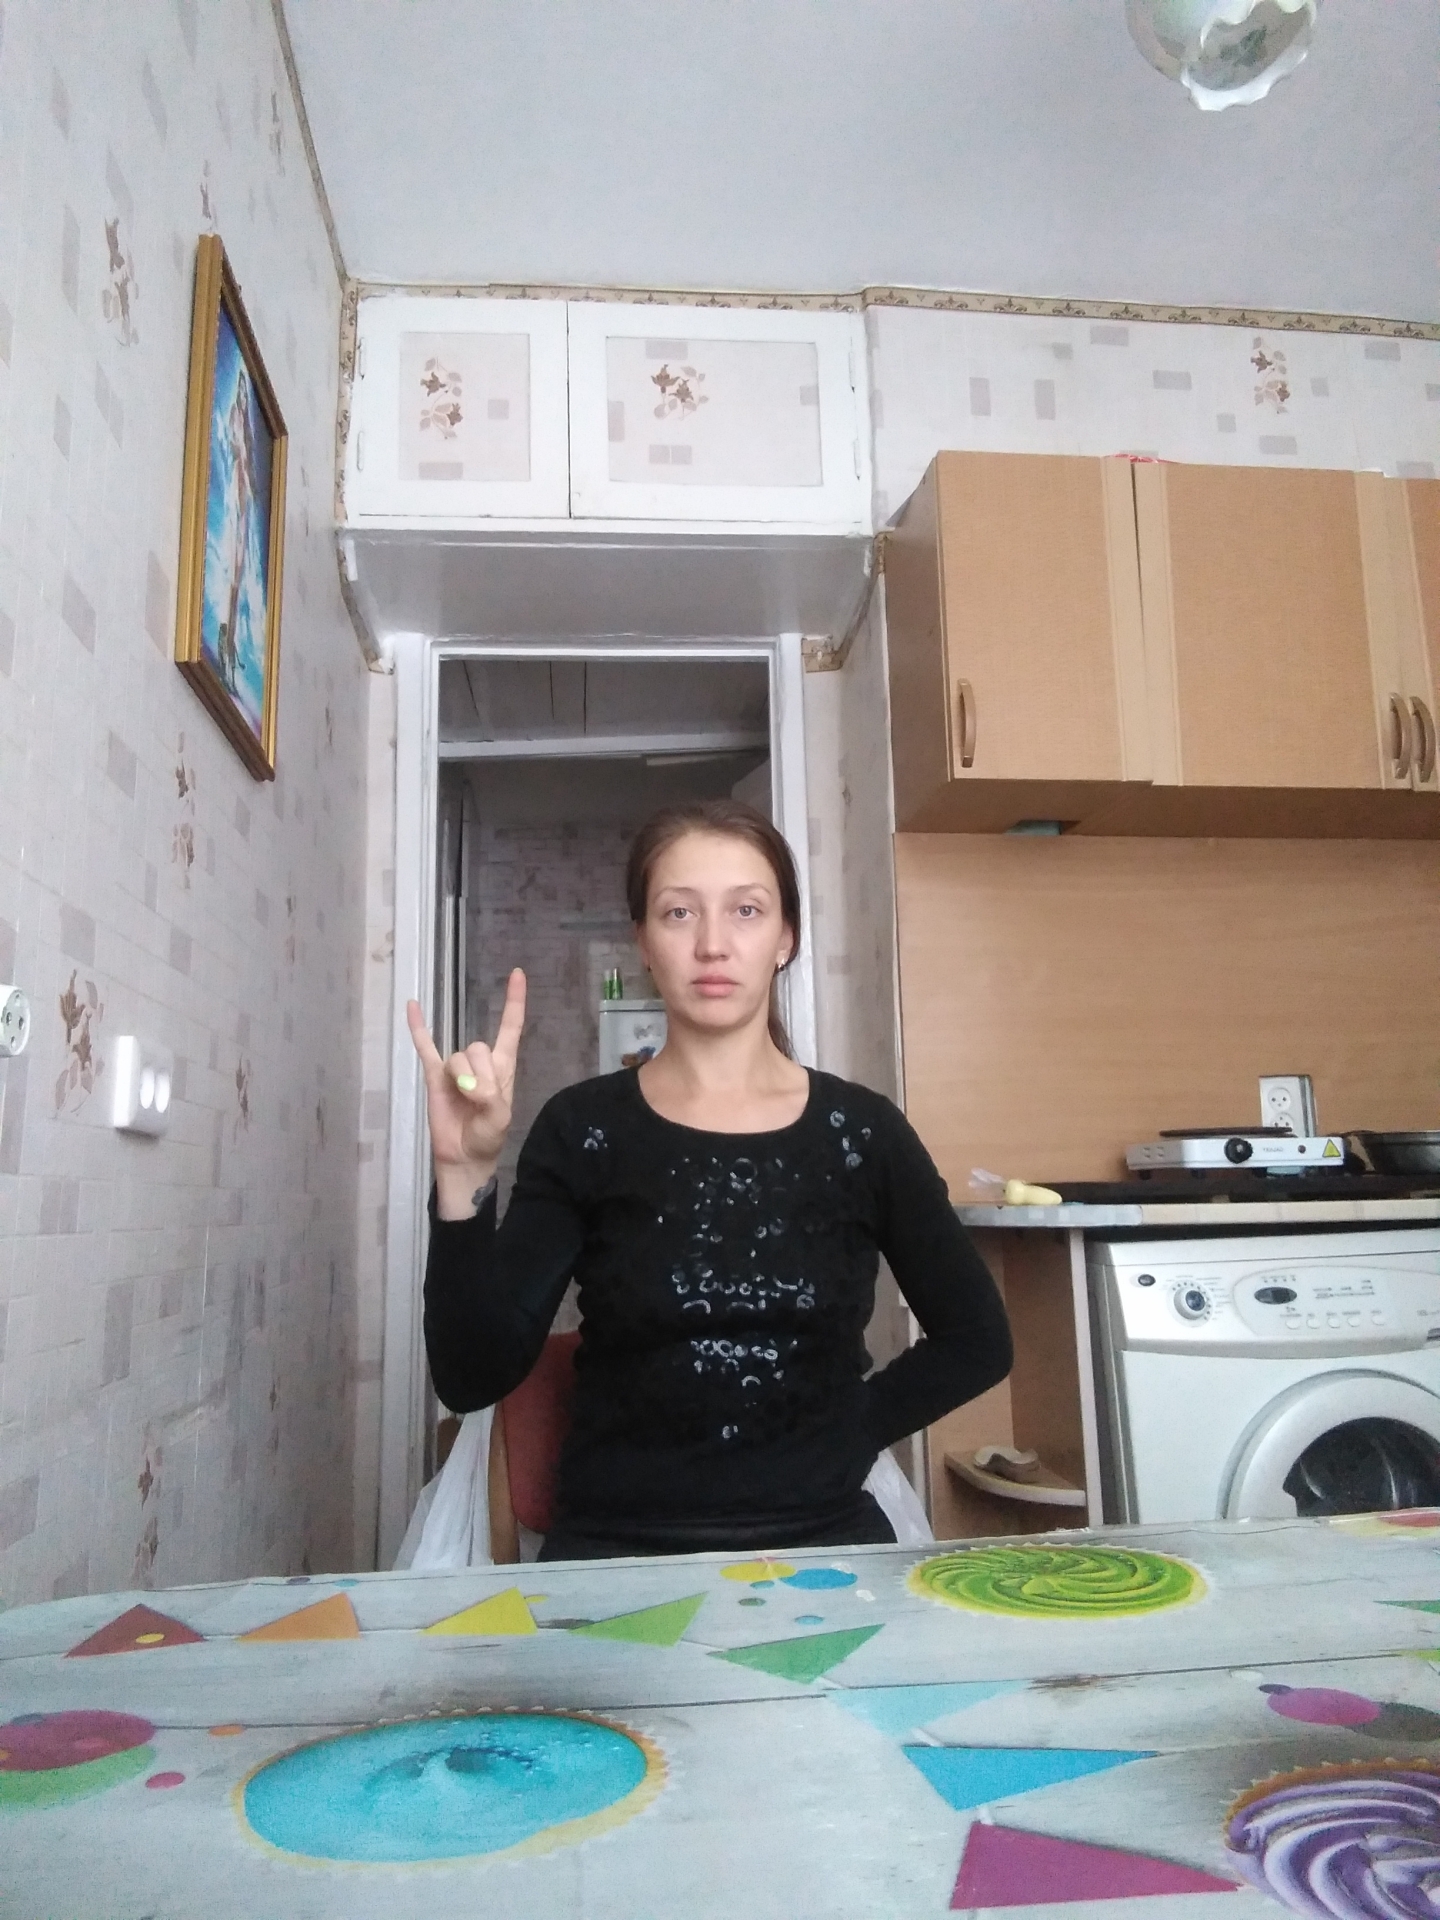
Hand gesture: rock